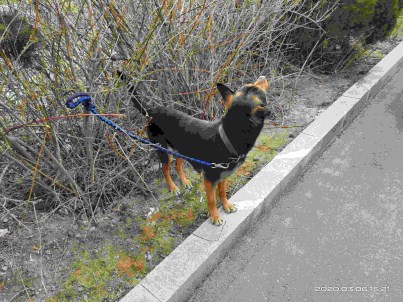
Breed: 3336-n000121-chinese_rural_dog